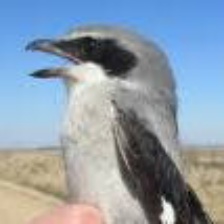
Species: LOGGERHEAD SHRIKE
Scientific name: LANIUS LUDOVICIANUS